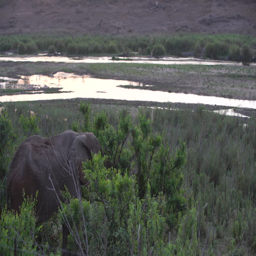
elephant eating from a tree close to a lake